Bara, Scania

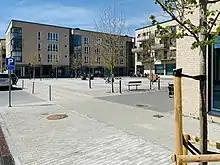
The town centre

Bara is a locality situated in Svedala Municipality, Skåne County, Sweden with 3,444 inhabitants in 2010. Bara is approximately 12 km east of central Malmö.